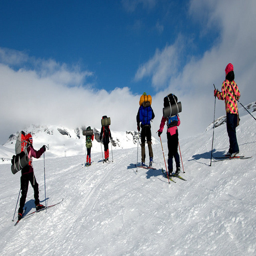
A group of cross country skiers skiing away from the camera
A group of people wearing skis in the snow.
A group of people traveling uphill on a snowy mountain.
A group of people on skis standing in the snow.
Group of people with backpacking skis going up the mountain.